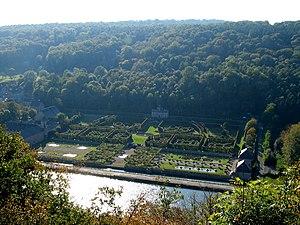
La rive gauche de la Meuse entre Dinant et Hastière (Belgique) – le château de Freÿr (Waulsort) et ses jardins (XVII/XVIIIe siècle) vus depuis la route Anseremme-Beauraing.
La Meuse est un fleuve européen de 950 kilomètres de long dont le bassin, relativement étroit, est orienté sud-nord. Elle traverse la France, la Belgique et les Pays-Bas et se jette dans la mer du Nord. Elle prend sa source à 409 mètres d’altitude à Pouilly-en-Bassigny.
Le château de Freÿr et ses jardins, sis le long de la Meuse, entre Waulsort et Dinant, forment avec les rochers de Freÿr sur l'autre rive un des plus beaux sites naturels de Belgique. Ils sont classés au Patrimoine majeur de Wallonie.